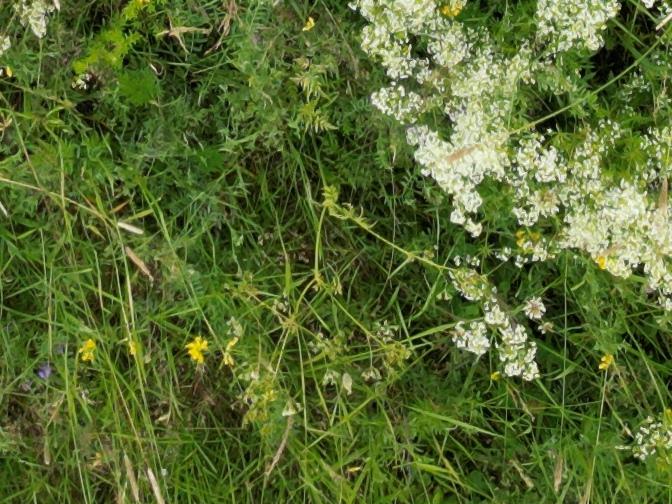
Flowers visible: yarrow flowers, yarrow flowers, yarrow flowers, yarrow flowers, yarrow flowers